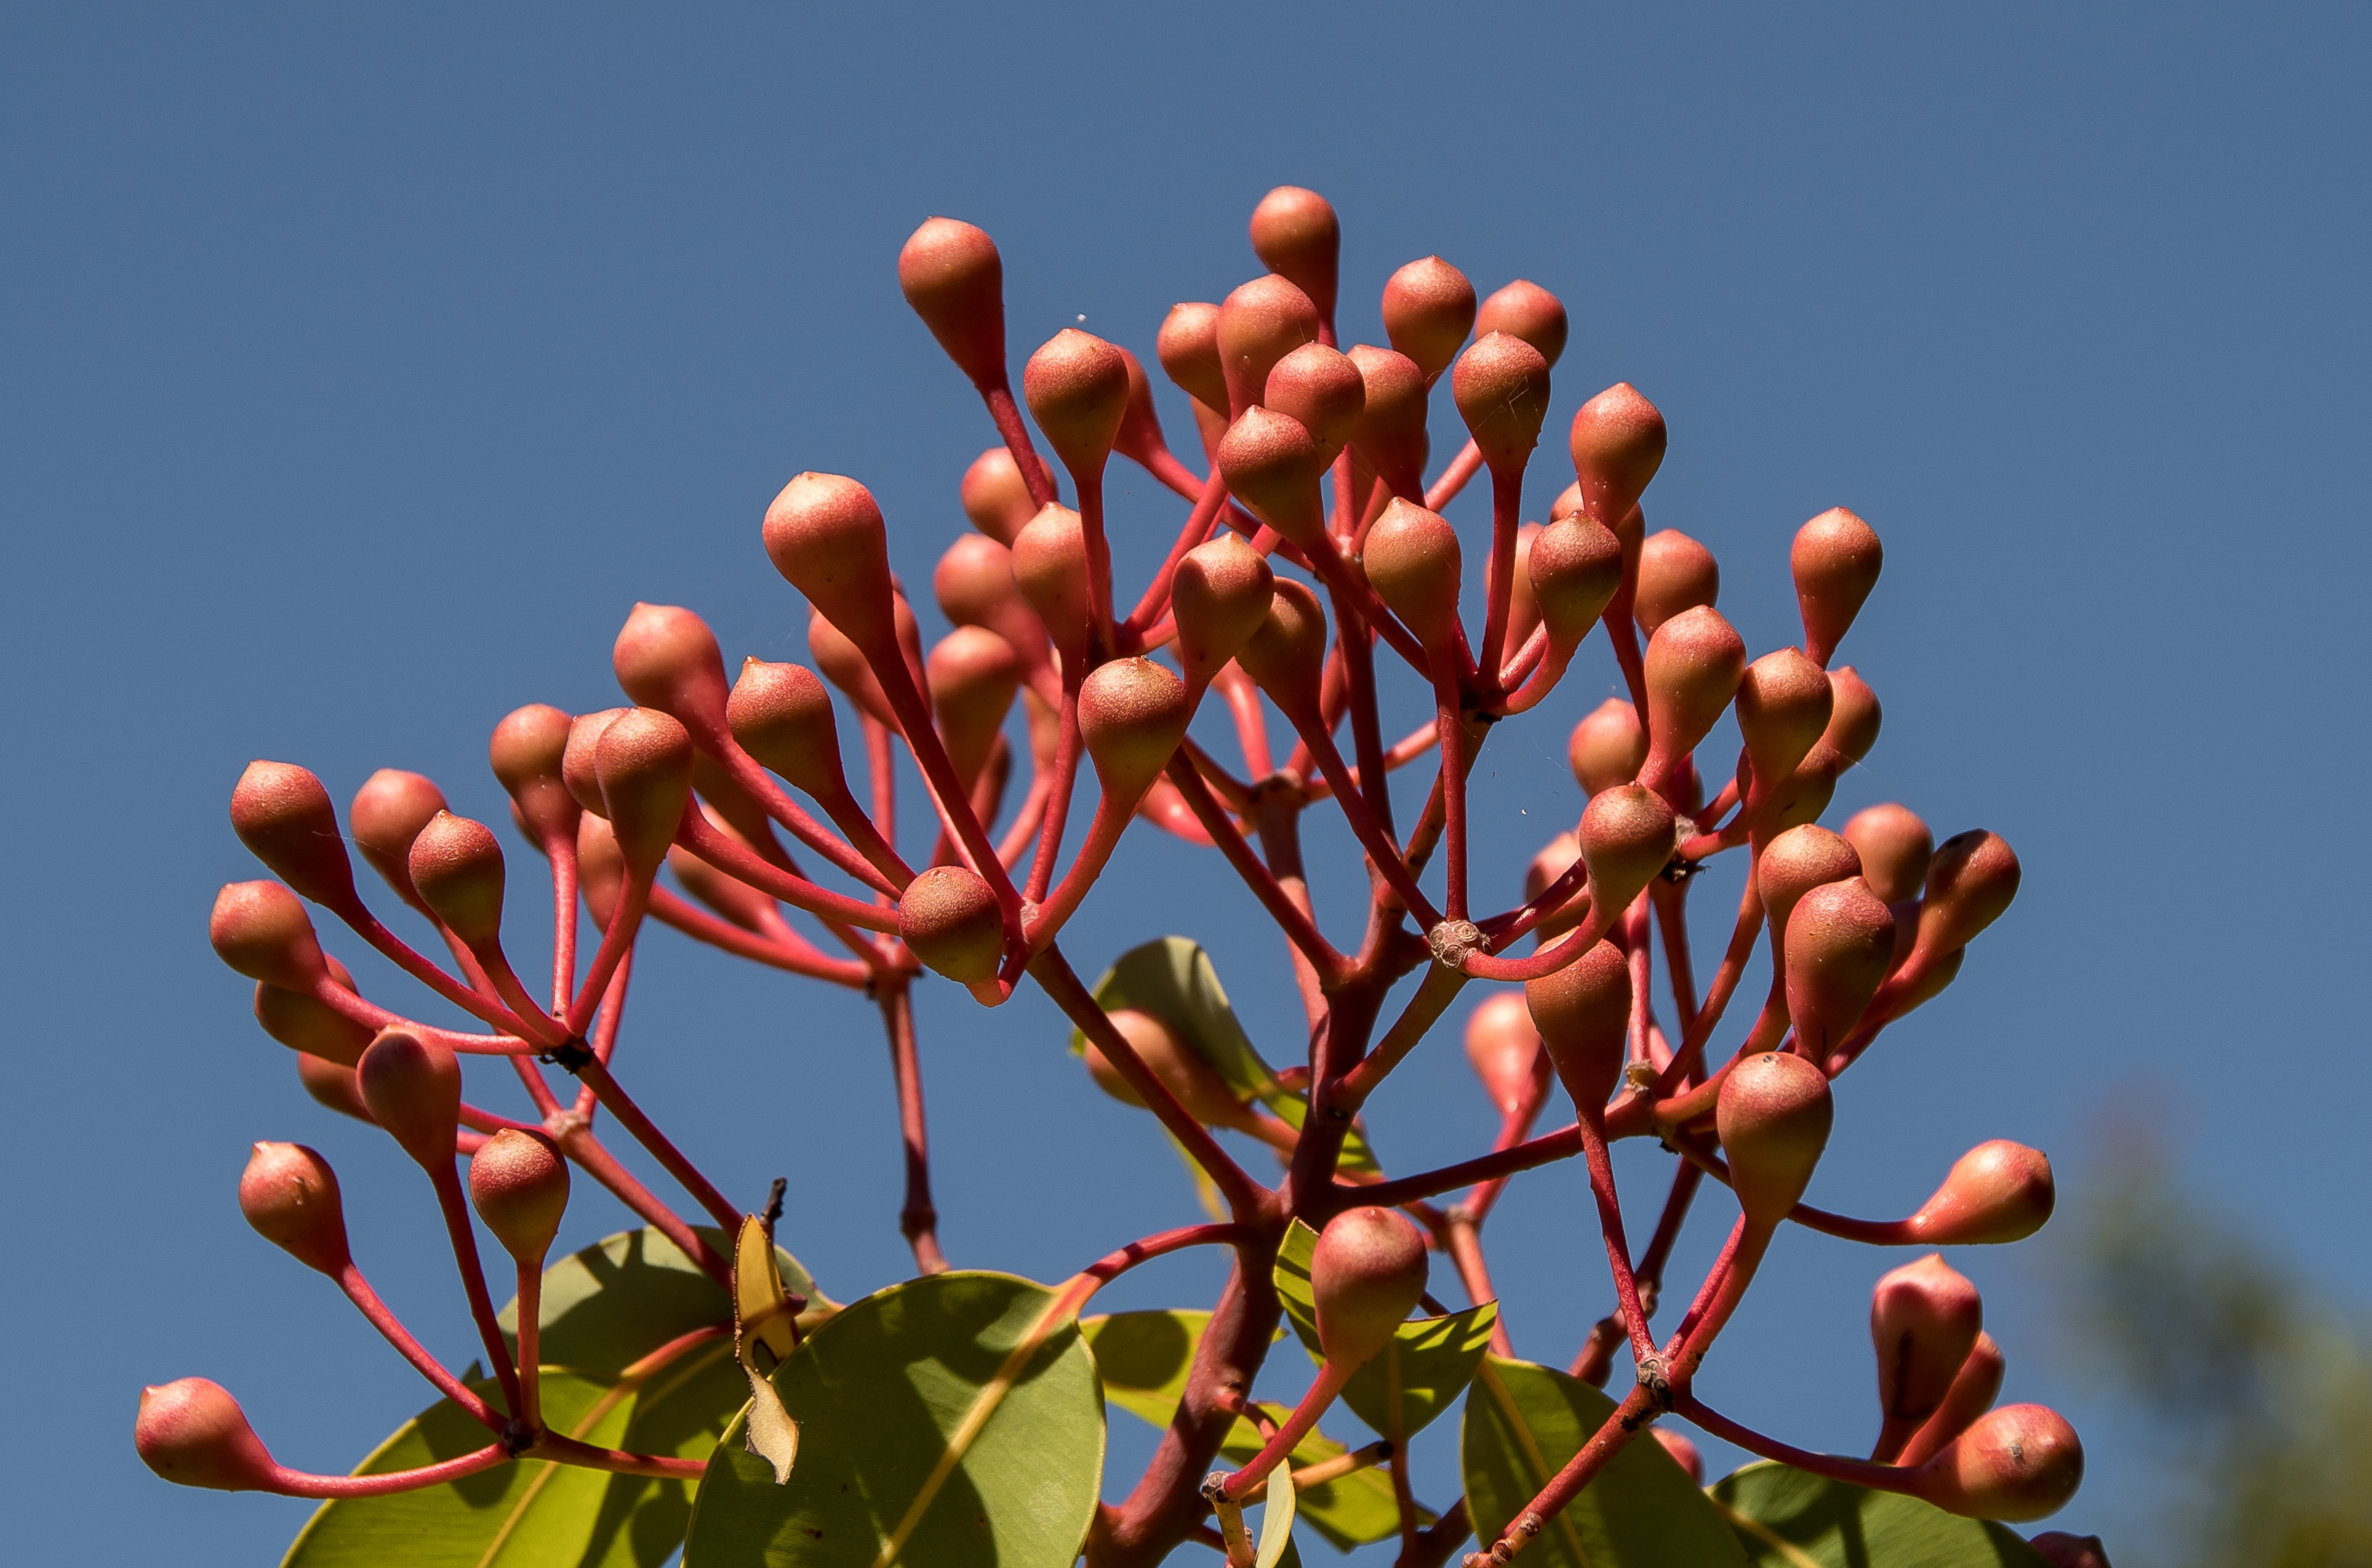
tree, nature, branch, blossom, plant, sky, leaf, flower, petal, produce, autumn, botany, pink, flora, blue sky, australian, shrub, buds, macro photography, gum tree, land plant, eucalyptus flower buds